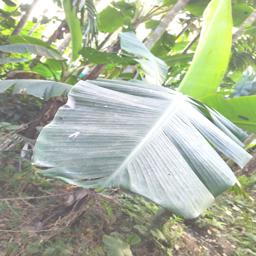
Label: JAHAJI LEAF